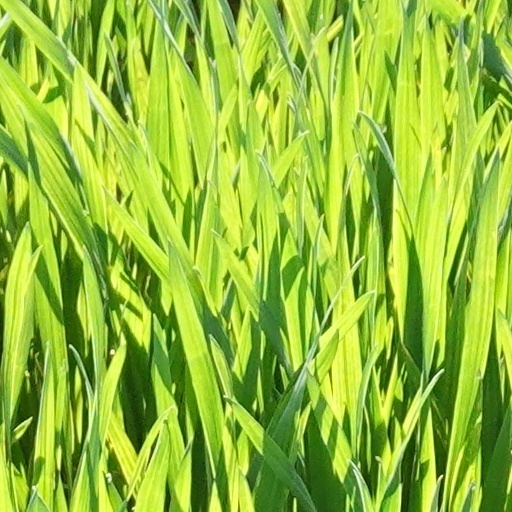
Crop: wheat